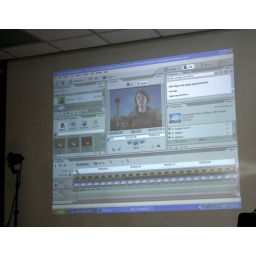
Learning how to shoot interview videos, and use a green screen to make cool effects in Adobe Premiere